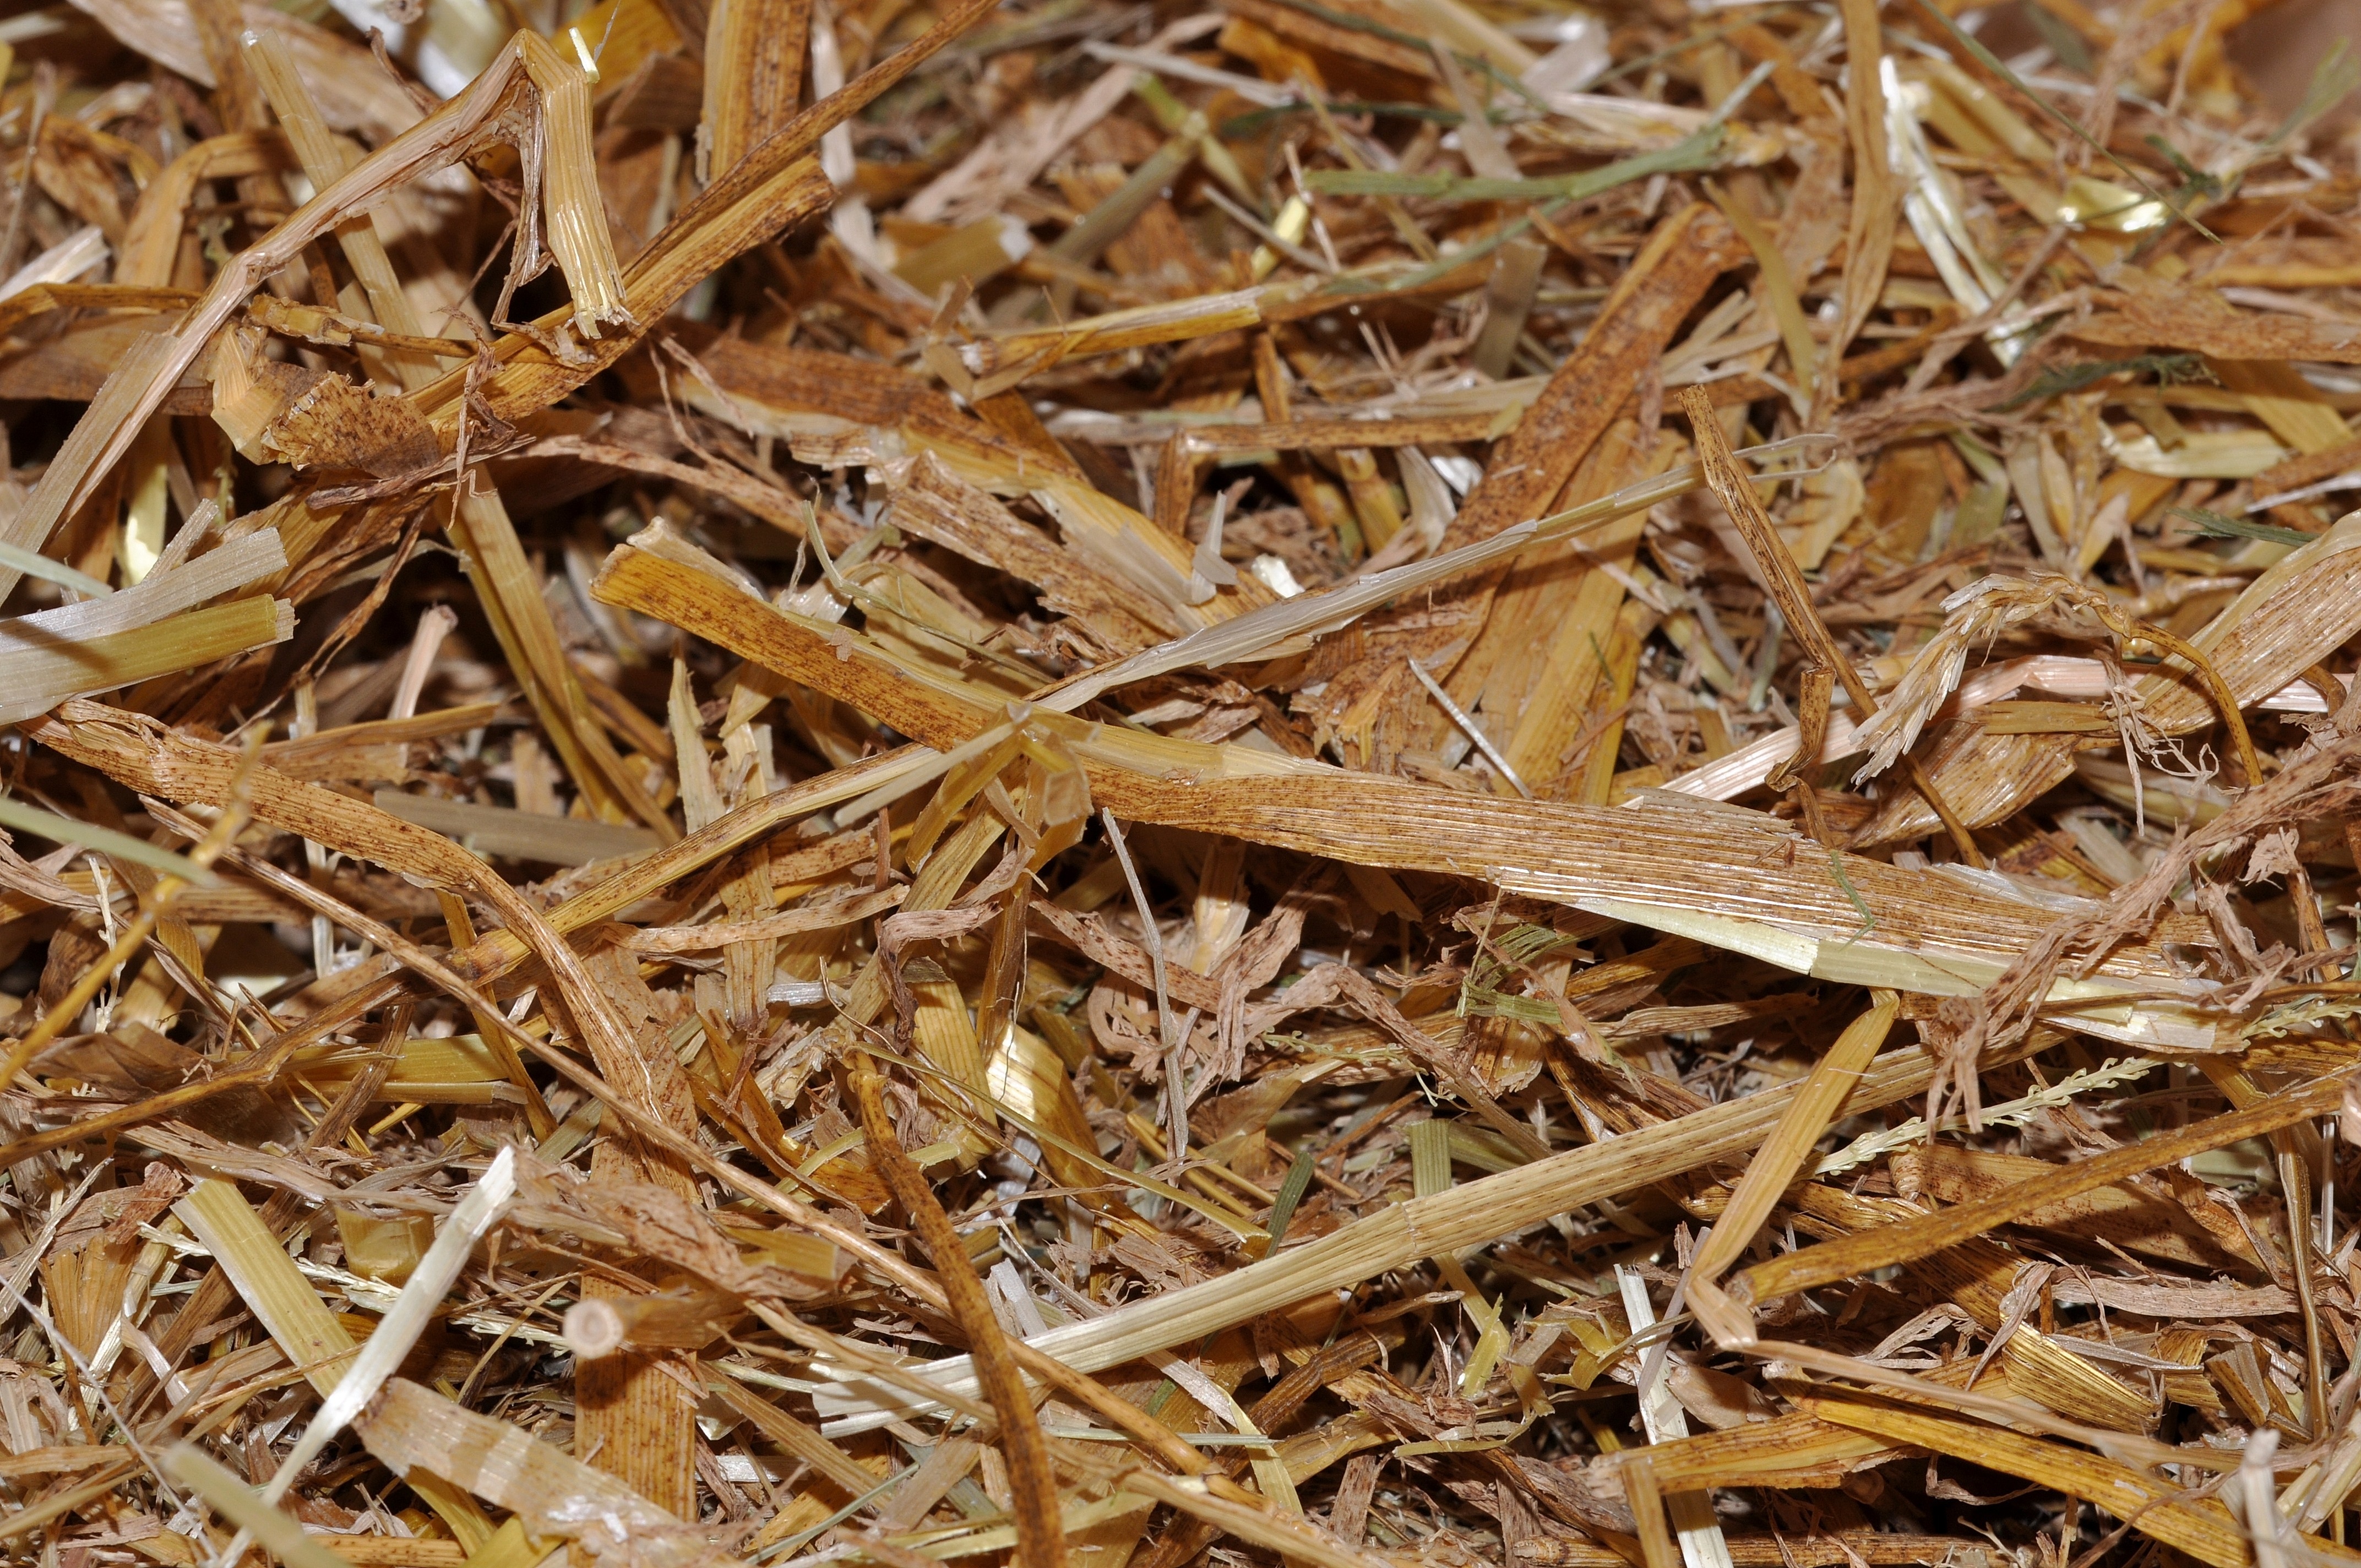
grass, branch, plant, wood, texture, leaf, crop, soil, agriculture, close, twig, straw, mulch, natural material, grass family, animal bedding